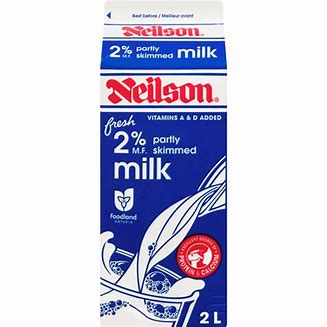
Waste category: cardboard